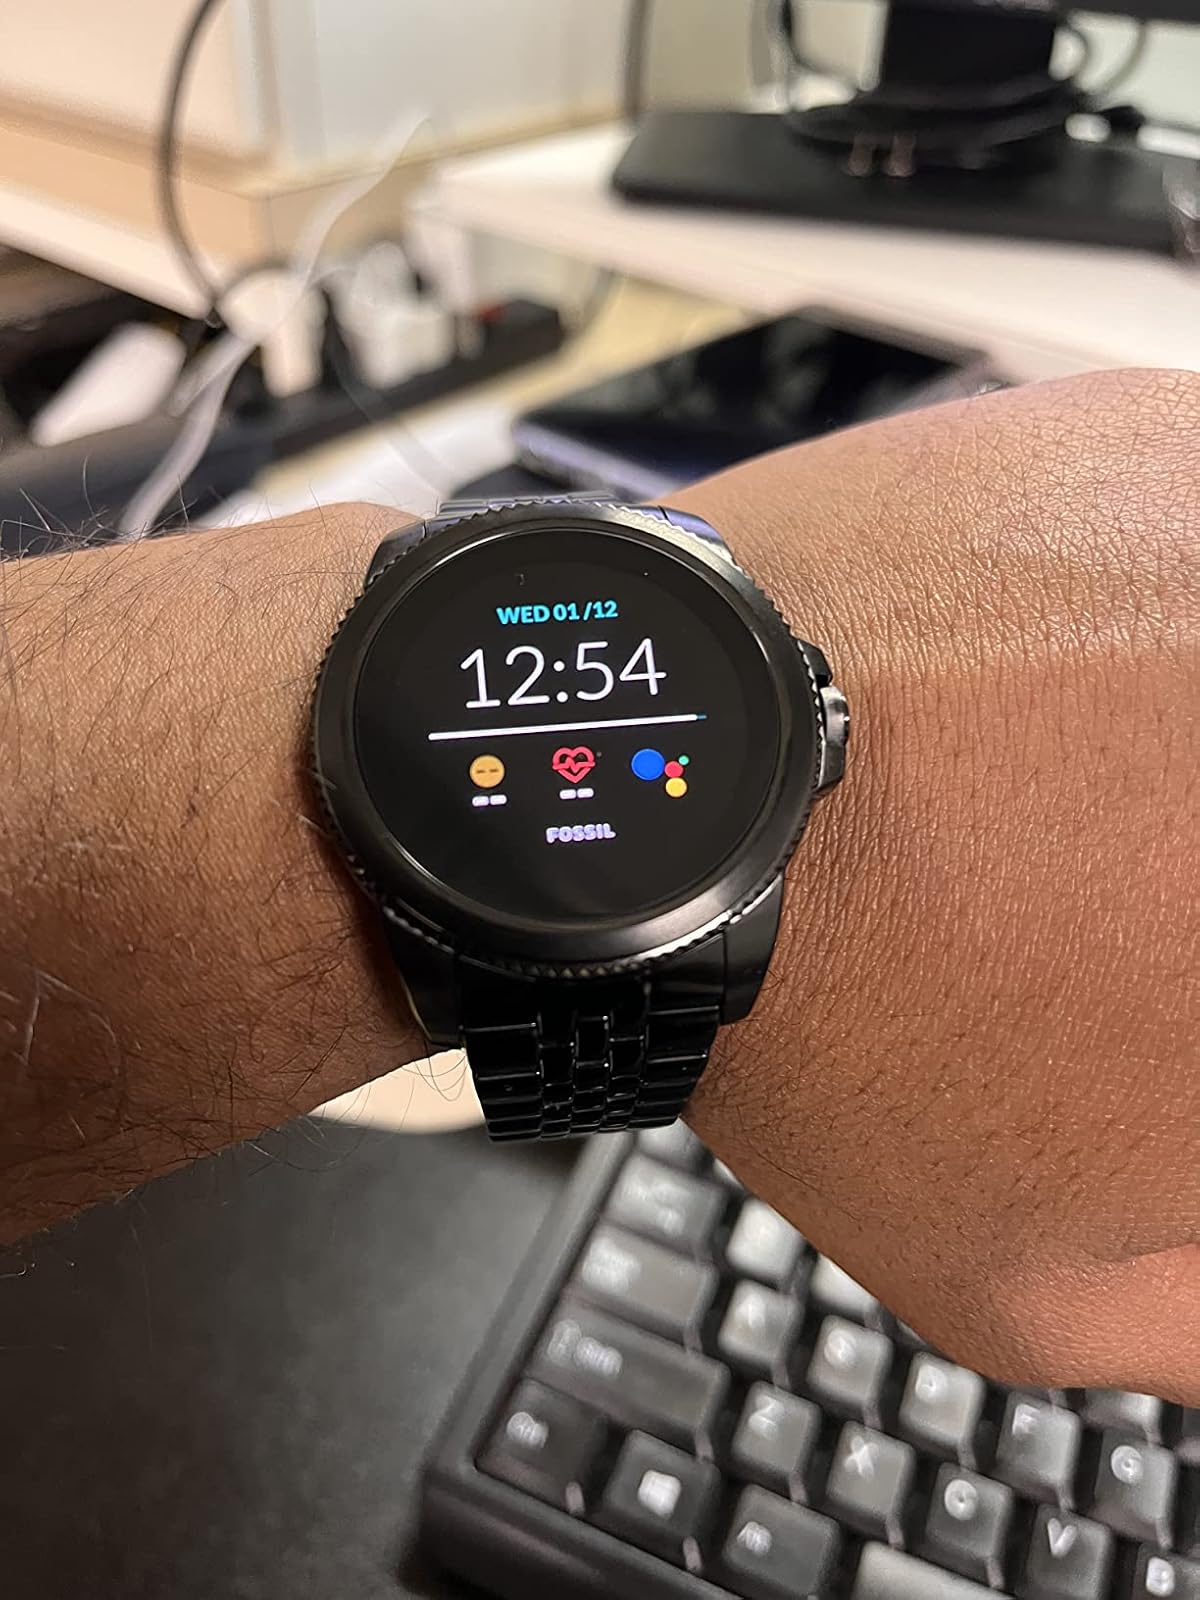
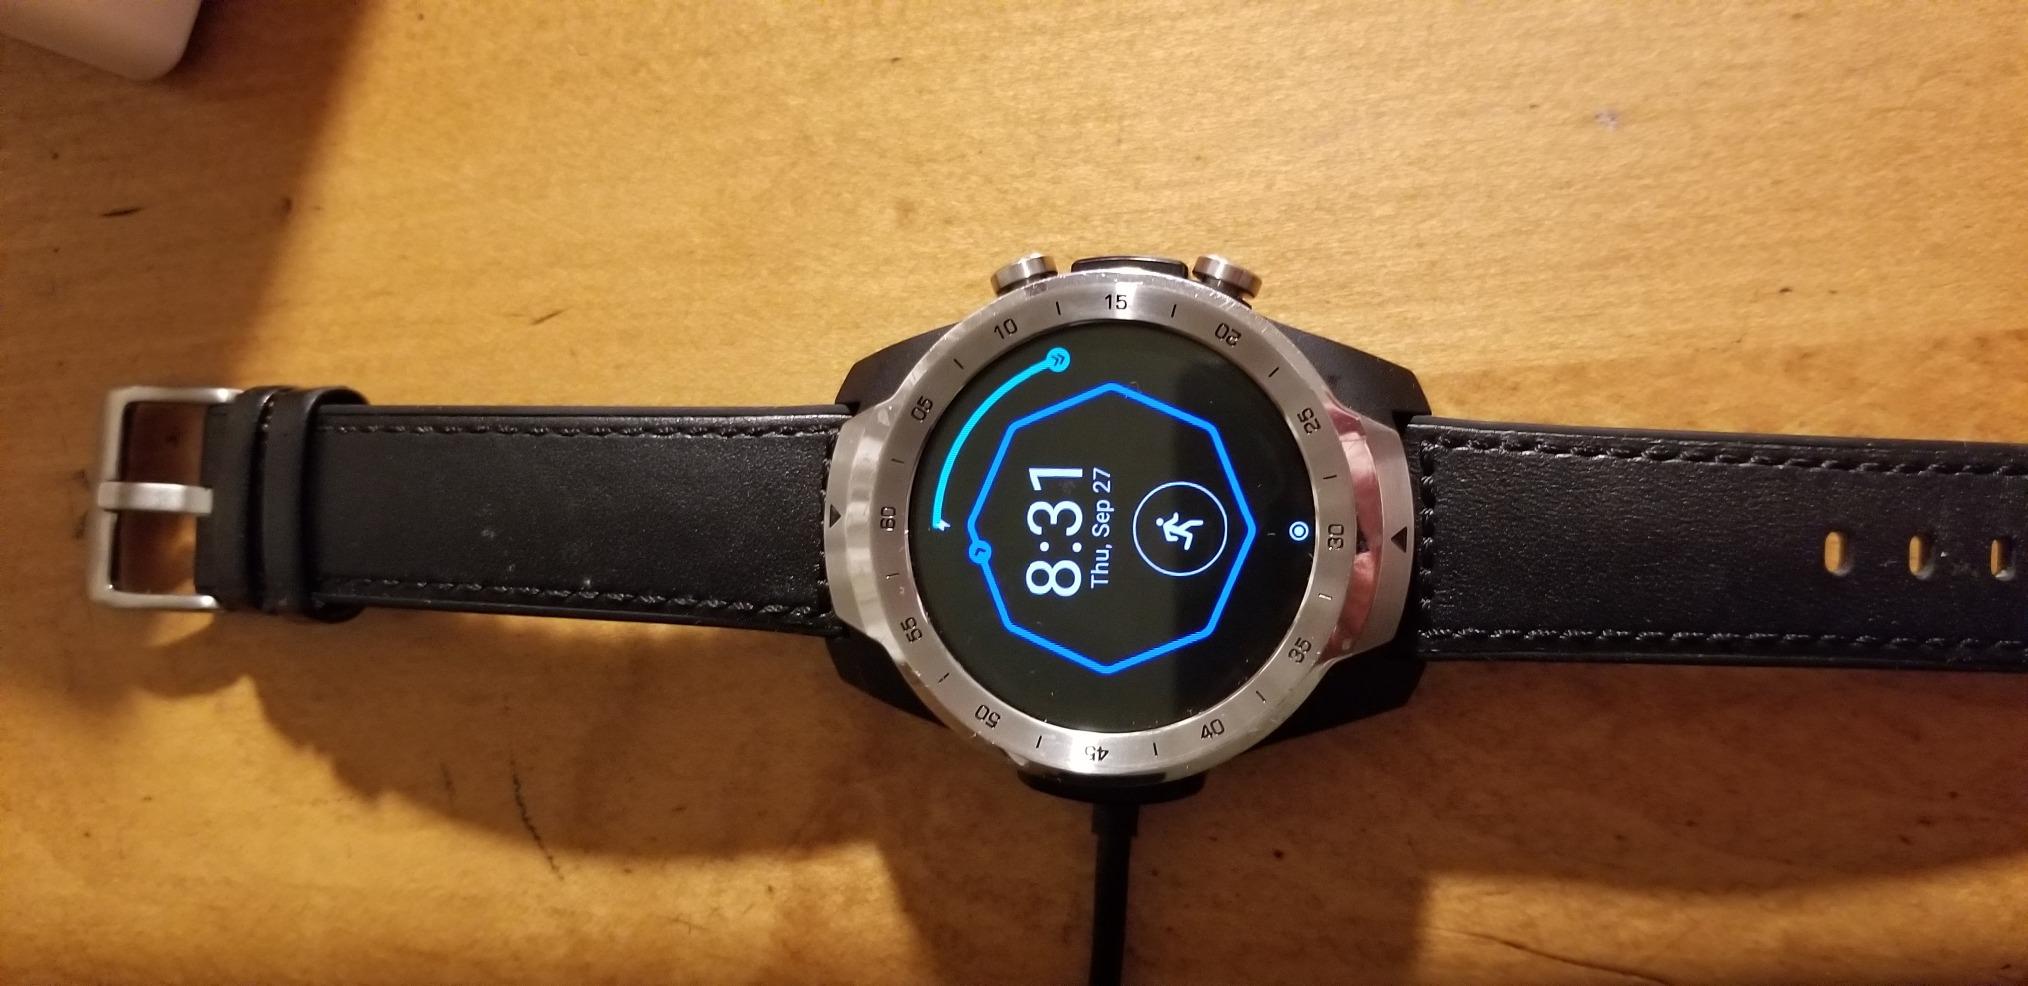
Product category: smartwatch
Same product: no